Khosrow I

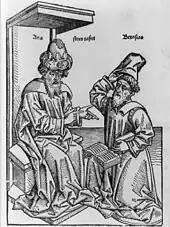
Khosrow I and Borzuya, the translator of the Indian "Panchatantra"

Khosrow I was admired, both in Iran and elsewhere, for his character, virtues, and knowledge of Greek philosophy. He was identified by some Romans as the true philosopher king.